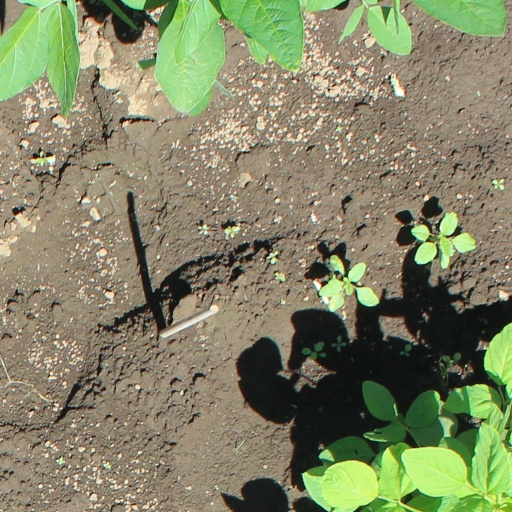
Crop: soybean